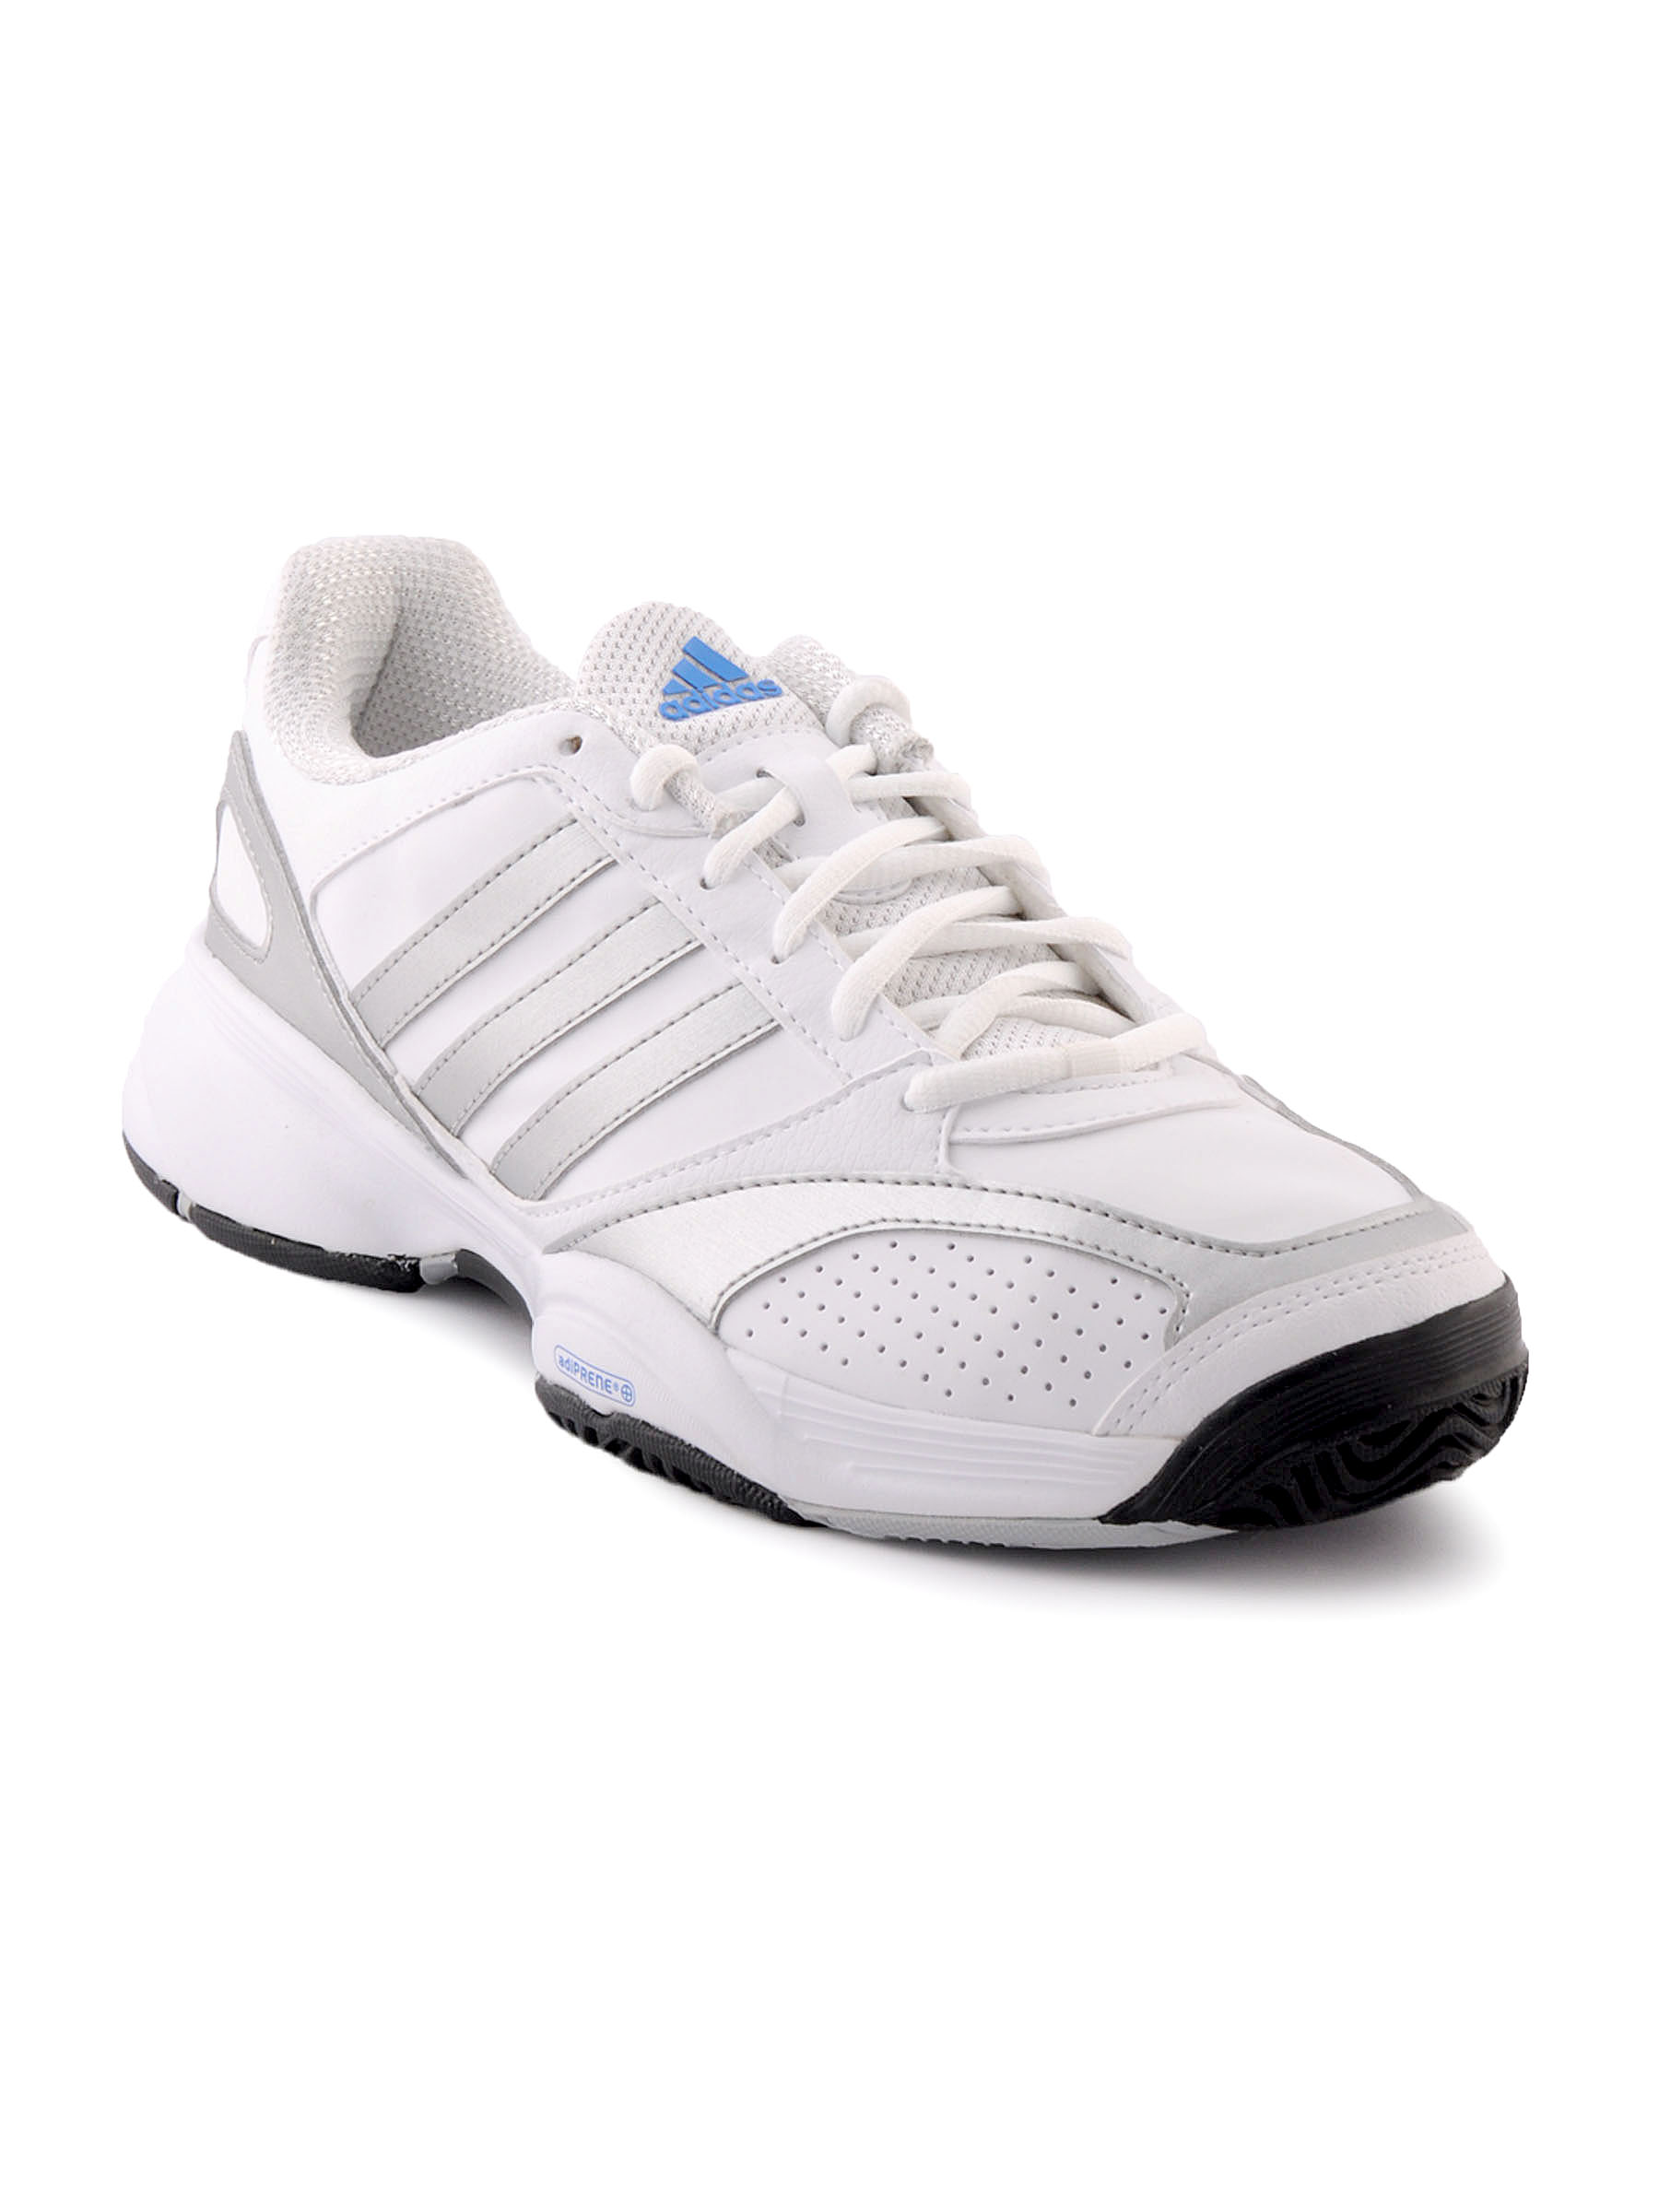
ADIDAS Men Court Switch Sports Shoes
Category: Footwear / Shoes / Sports Shoes
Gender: Men
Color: White
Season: Spring 2013
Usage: Sports